Dattu Baban Bhokanal

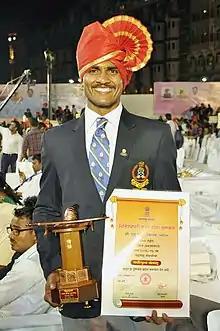
Dattu Bhokanal with Shiv Chhatrapati Award by Government of Maharashtra

Dattu Bhokanal is an Indian rower and an Indian Army Junior Commissioned Officer (JCO) who was qualified for the 2016 Rio Summer Olympics. He was qualified for the Olympics after winning a silver medal in the men's single sculls event at the FISA Asian and Oceania Olympic Qualification Regatta at Chung-Ju, South Korea where he clocked 7 minutes and 07.63 seconds. He is the only Indian rower to qualify for the Rio Olympics and is only the ninth rower to represent India in the Olympics. He won the gold medal in the 2018 Asian Games in Men's Quadruple sculls.